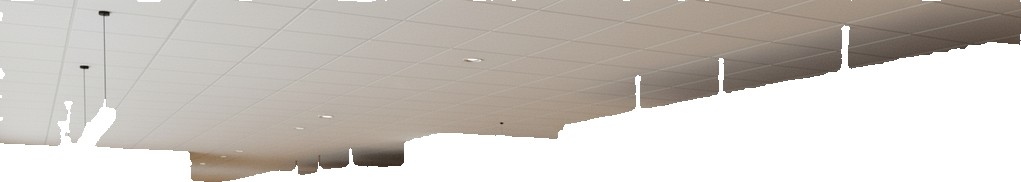
Surface category: ceiling